Lang Tzu-yun

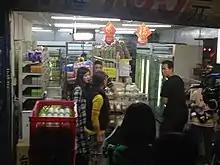
Lang Tsu-yun filming in a convenience store, 2014

She was trained in the art of crosstalk by Wu Zhaonan, and founded the in 1999. The company disbanded in 2008.